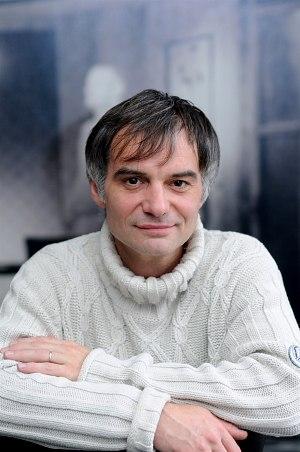
Ivan Trojan est un acteur tchèque, né le 30 juin 1964 à Prague.